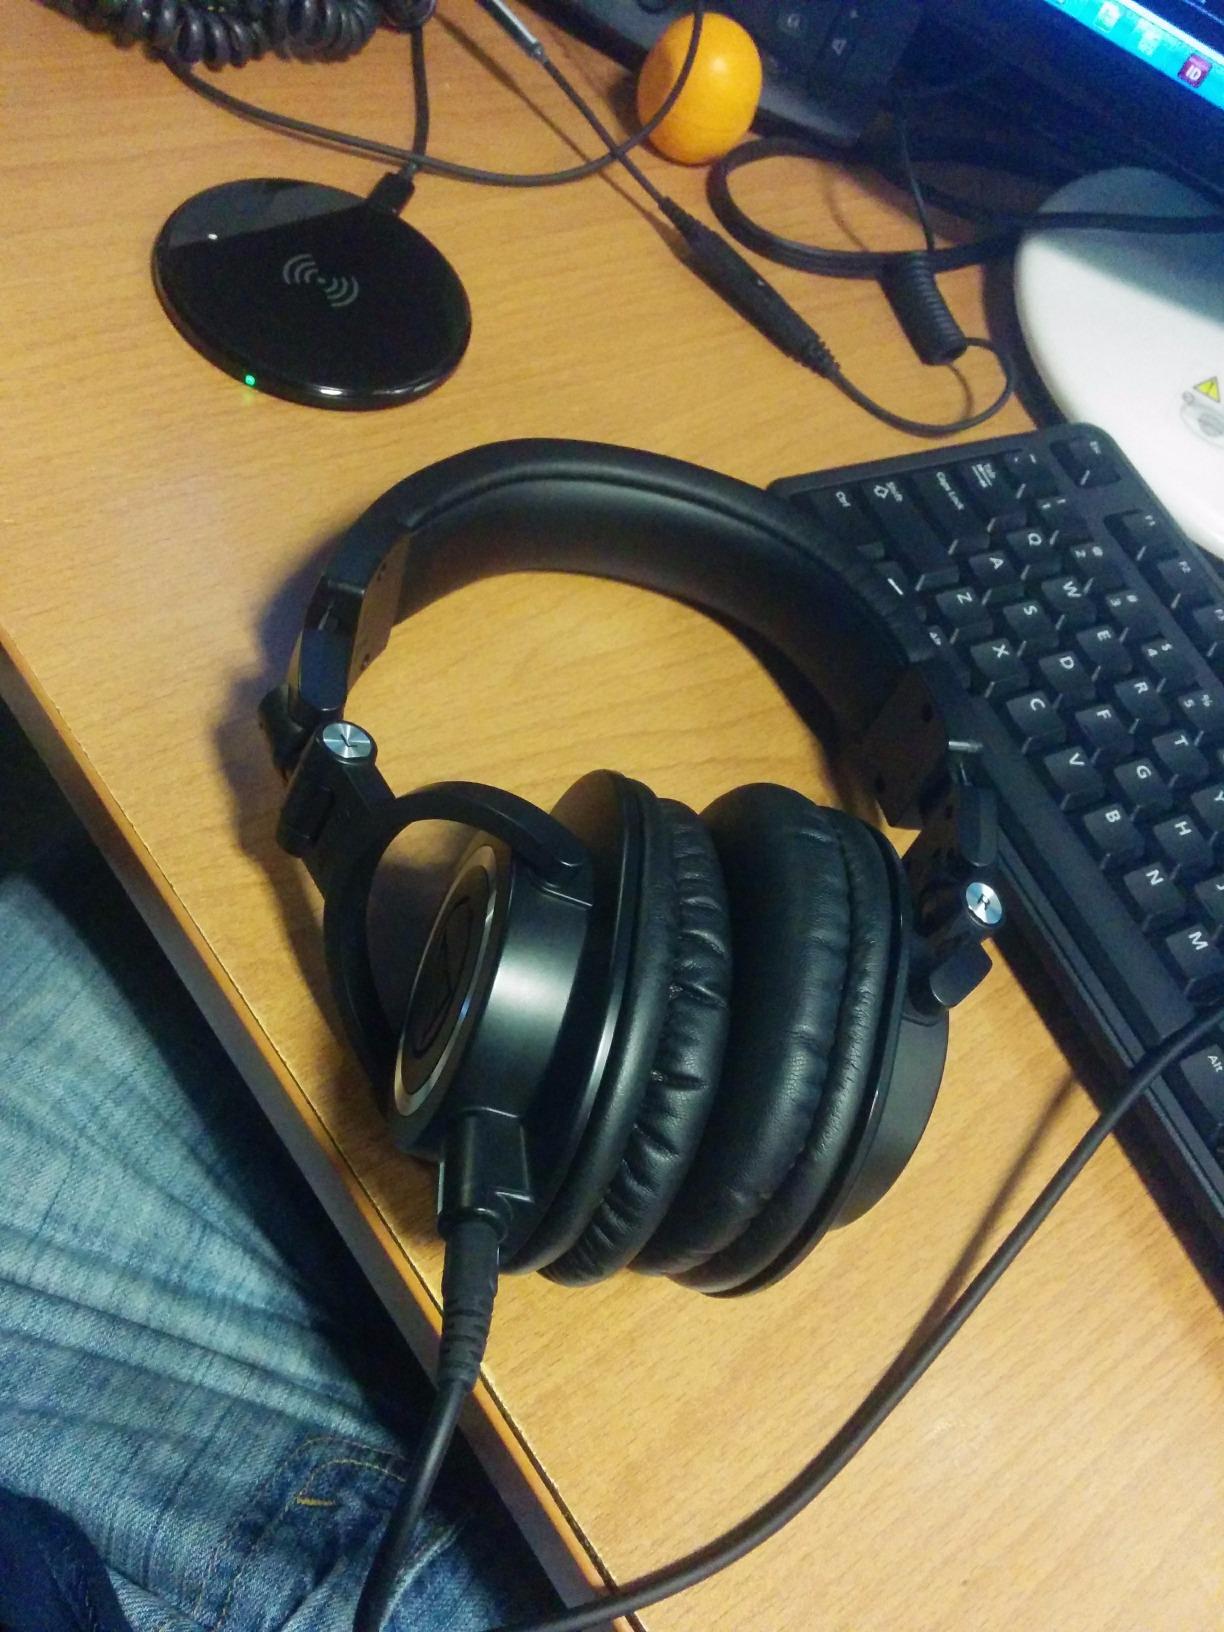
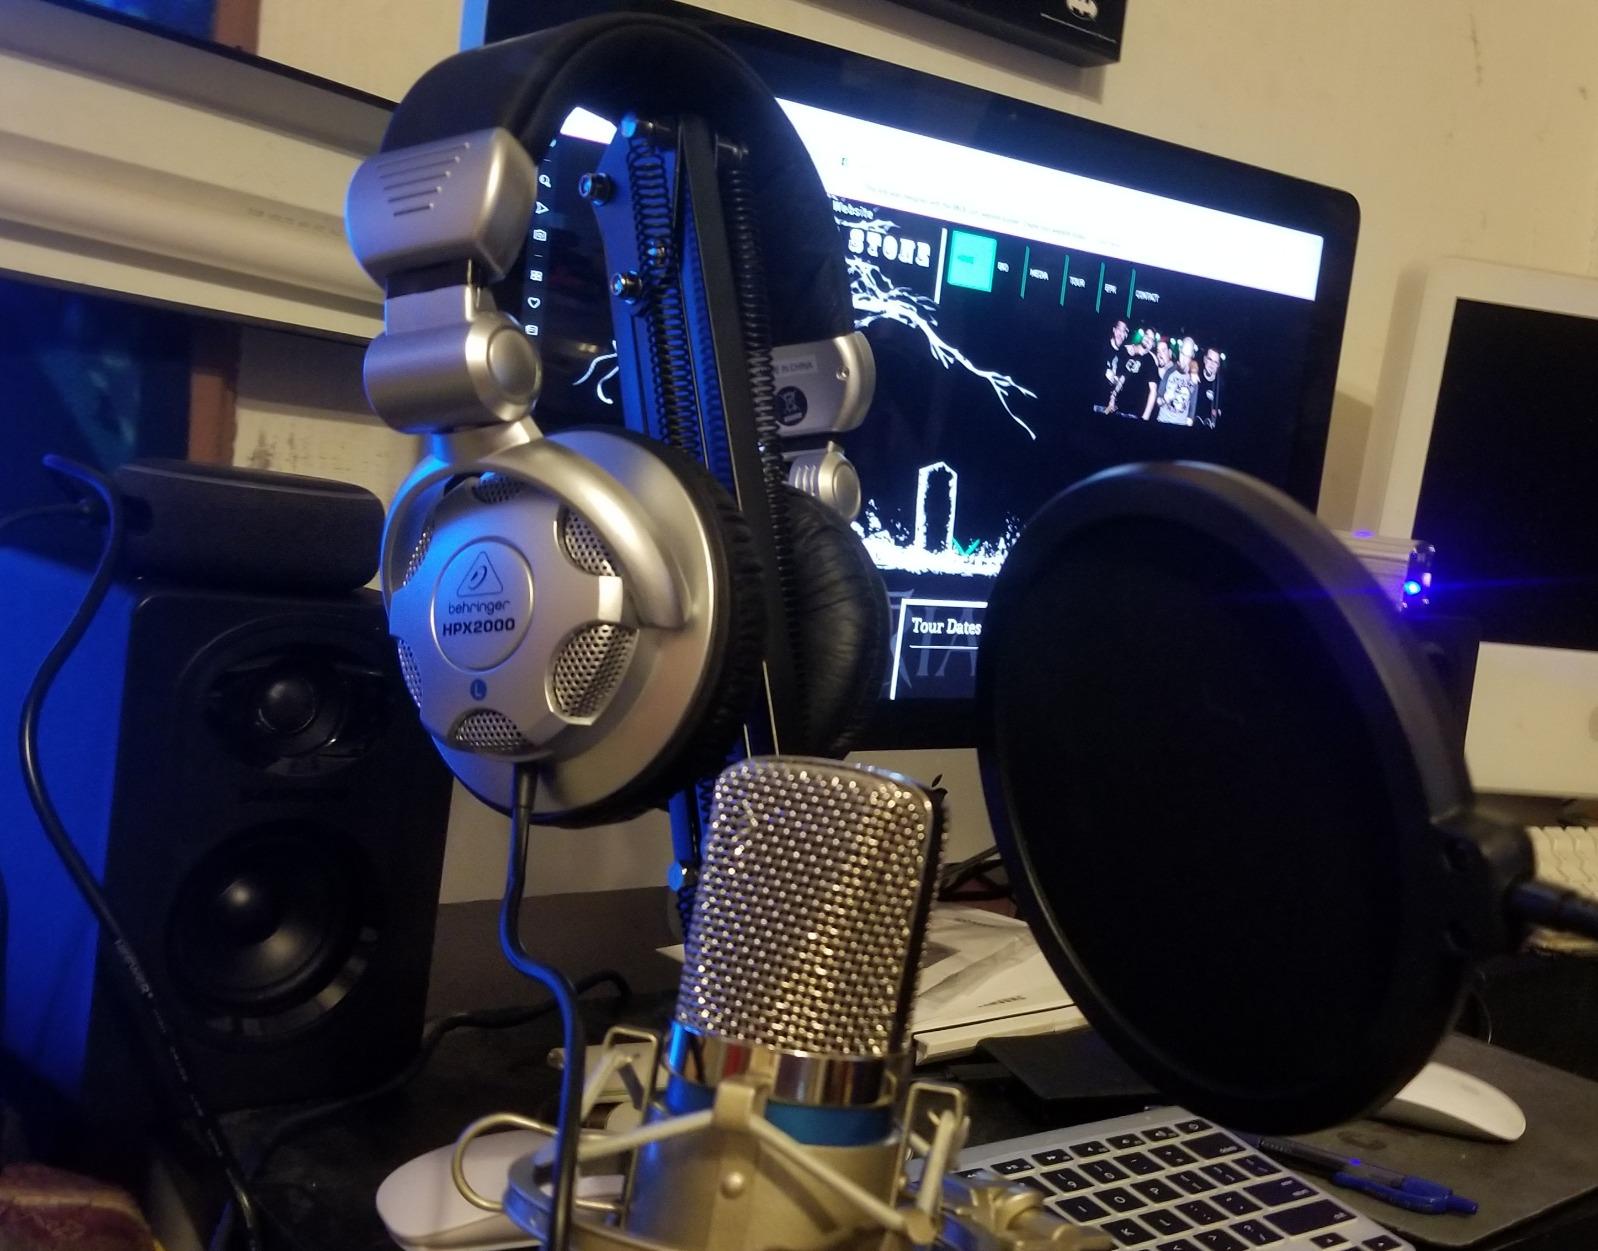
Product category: headphones
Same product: no